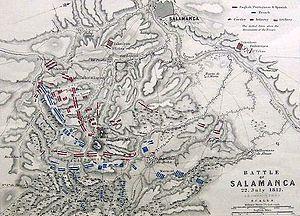
La bataille des Arapiles est une bataille de la guerre péninsulaire portugaise et de la guerre d'indépendance espagnole remportée par les forces anglo-portugaises de Wellington, qui intègrent pour la première fois une division espagnole, face aux Français. Elle fut livrée le 22 juillet 1812 près du village d'Arapiles, en Espagne. La victoire alliée est obtenue par la succession d'attaques en ordre oblique de sa cavalerie.